Katie Ledecky

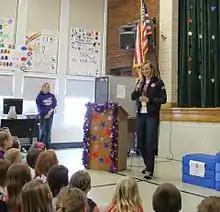
Ledecky speaks to students at Rickard Elementary School in Williston, North Dakota (2015).

In her second event, Ledecky won gold in the 1500-meter freestyle in a world record time of 15:36.53, breaking the record held by compatriot Kate Ziegler by six seconds. The hard-fought race saw Ledecky overcome Dane Lotte Friis in the final few hundred meters after losing the lead at the 300-meter mark and included a final 50 split of 29.47.